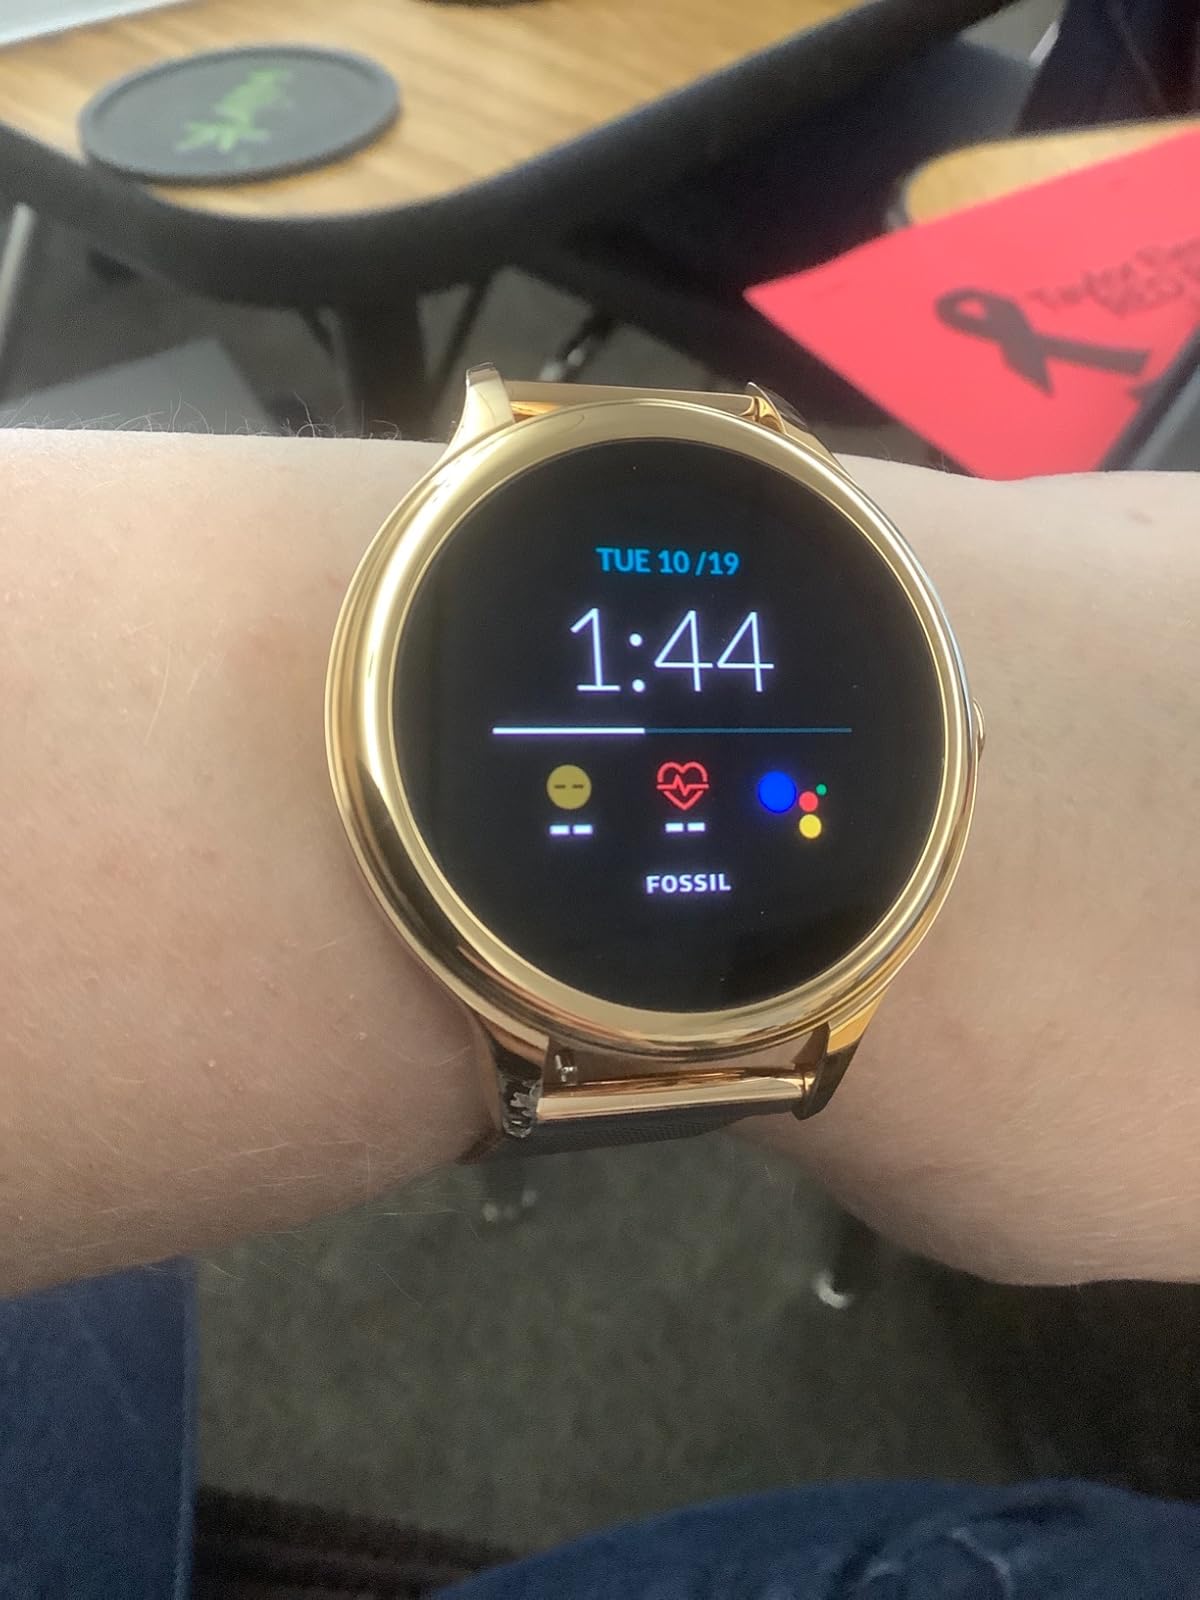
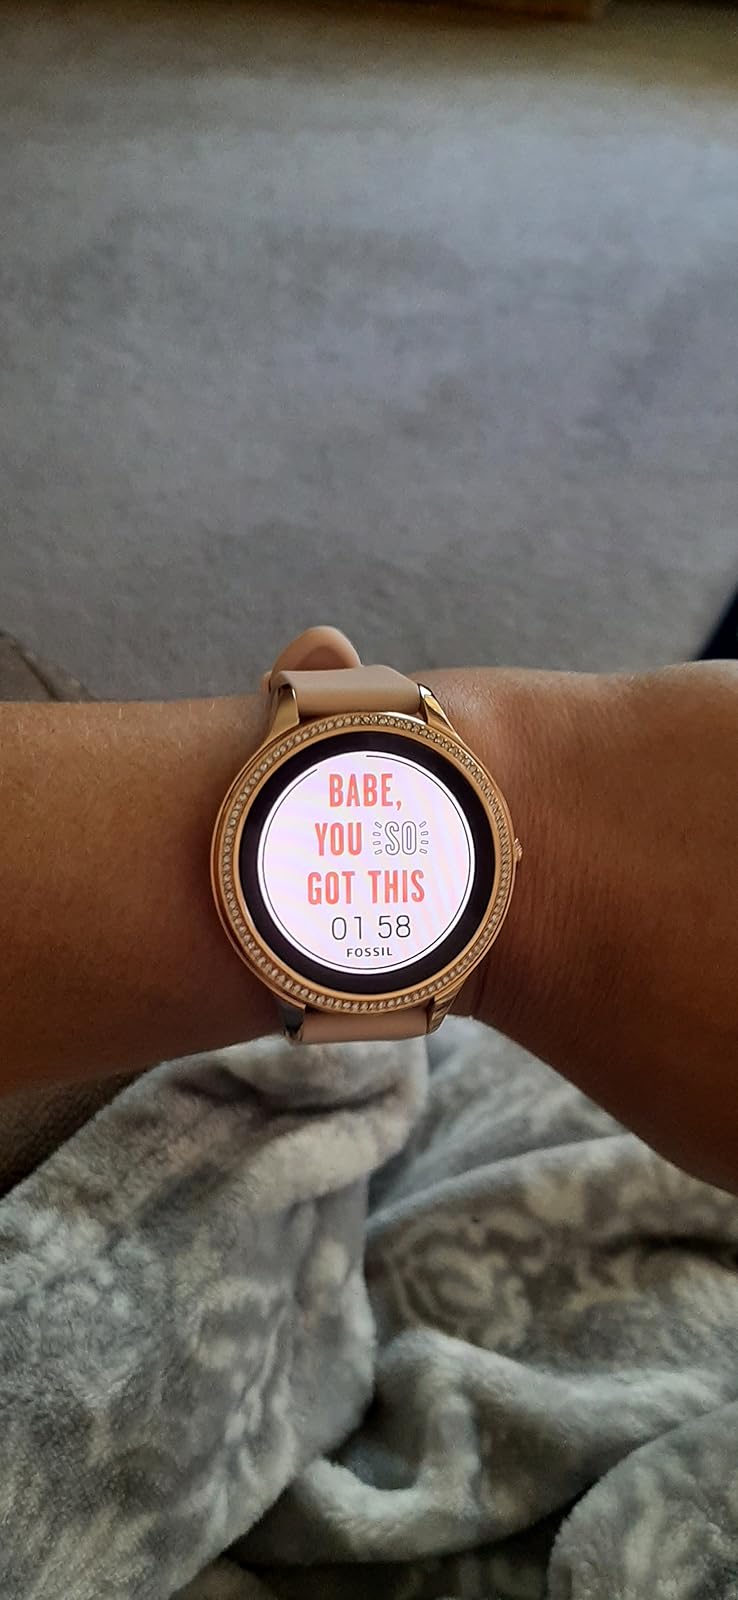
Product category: smartwatch
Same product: no